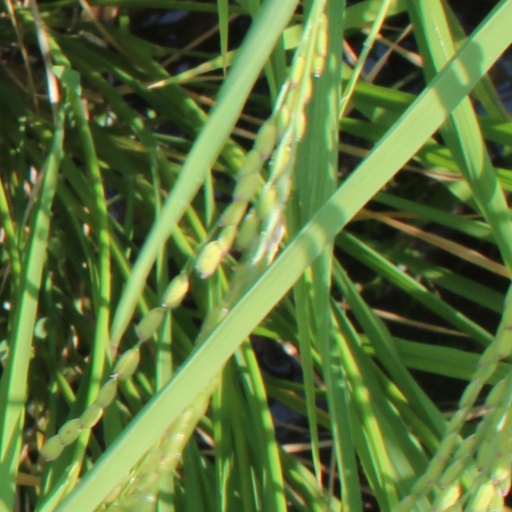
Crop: rice